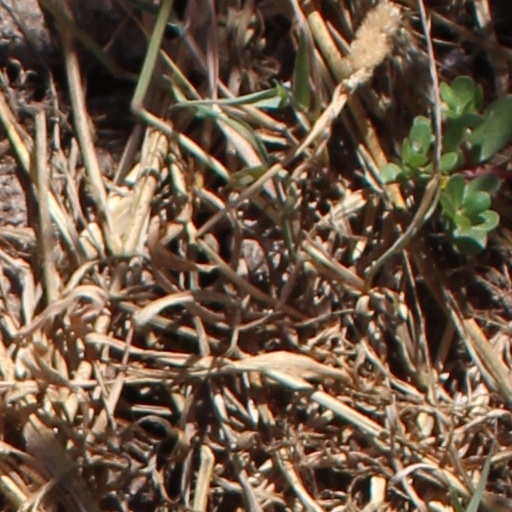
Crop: wheat